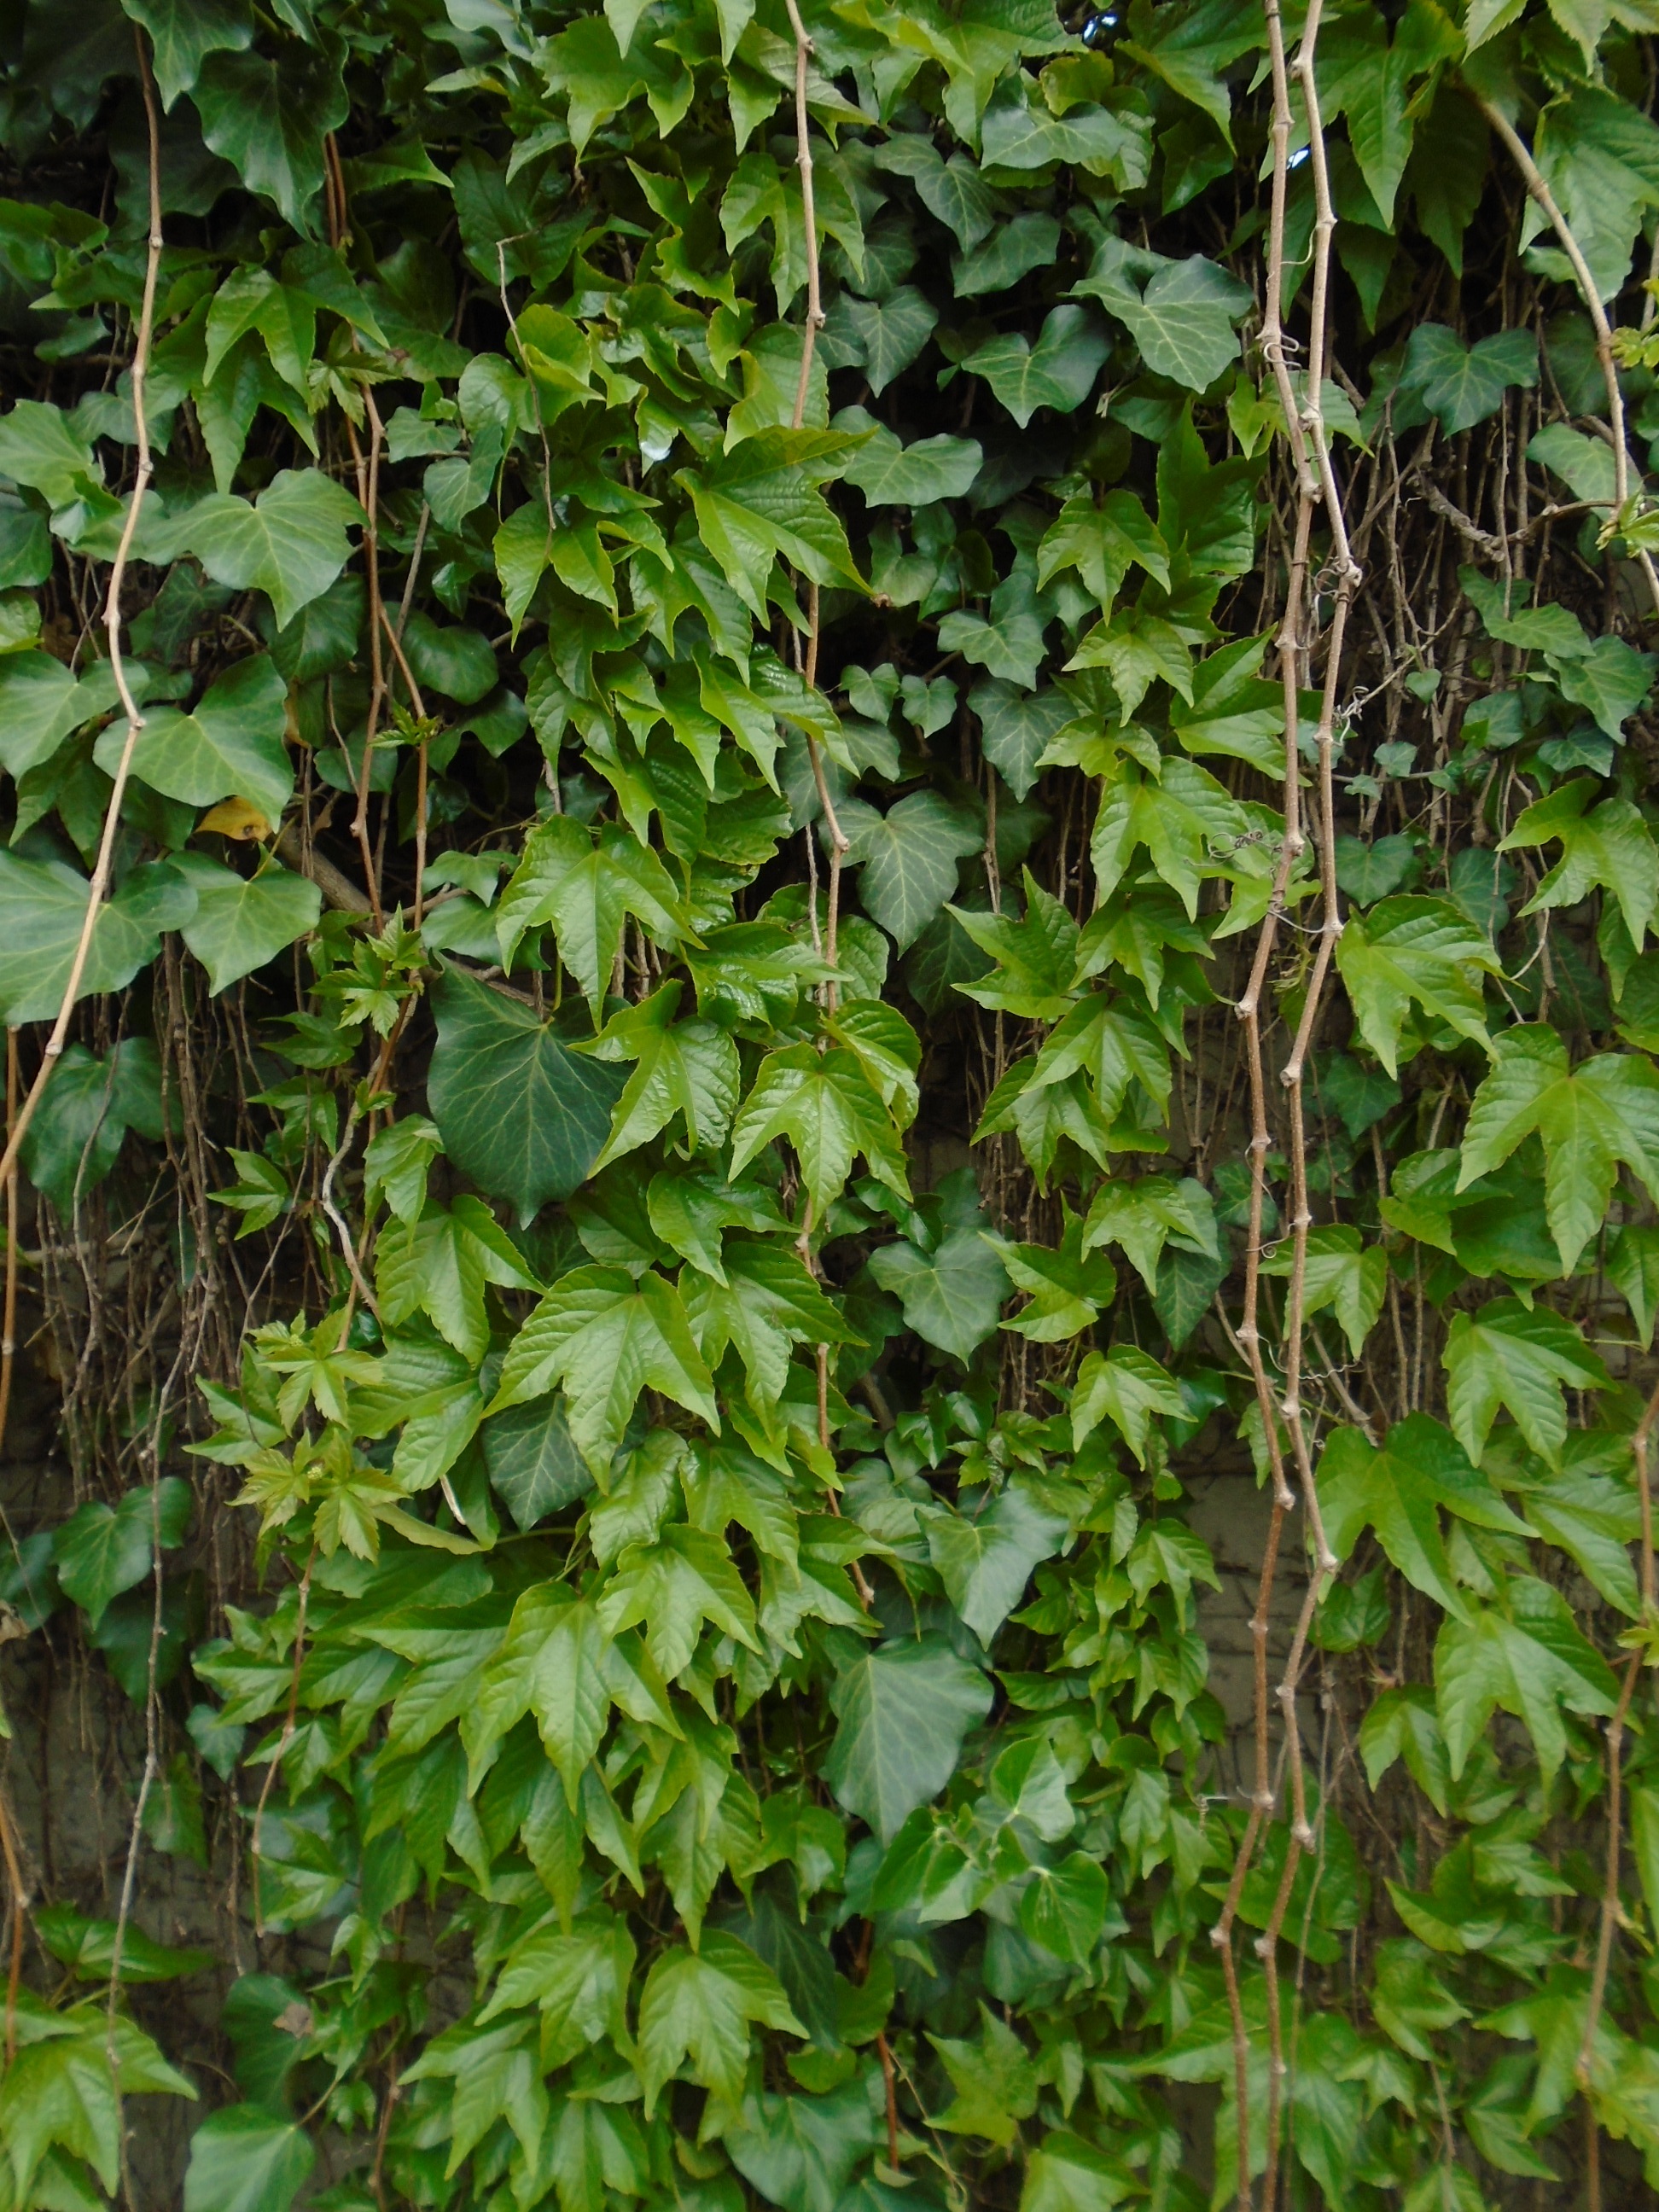
tree, nature, plant, fruit, leaf, flower, food, produce, ivy, evergreen, shrub, deciduous, ornamental plants, trailer, amber, flowering plant, woody plant, land plant, apiales